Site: brandenburg
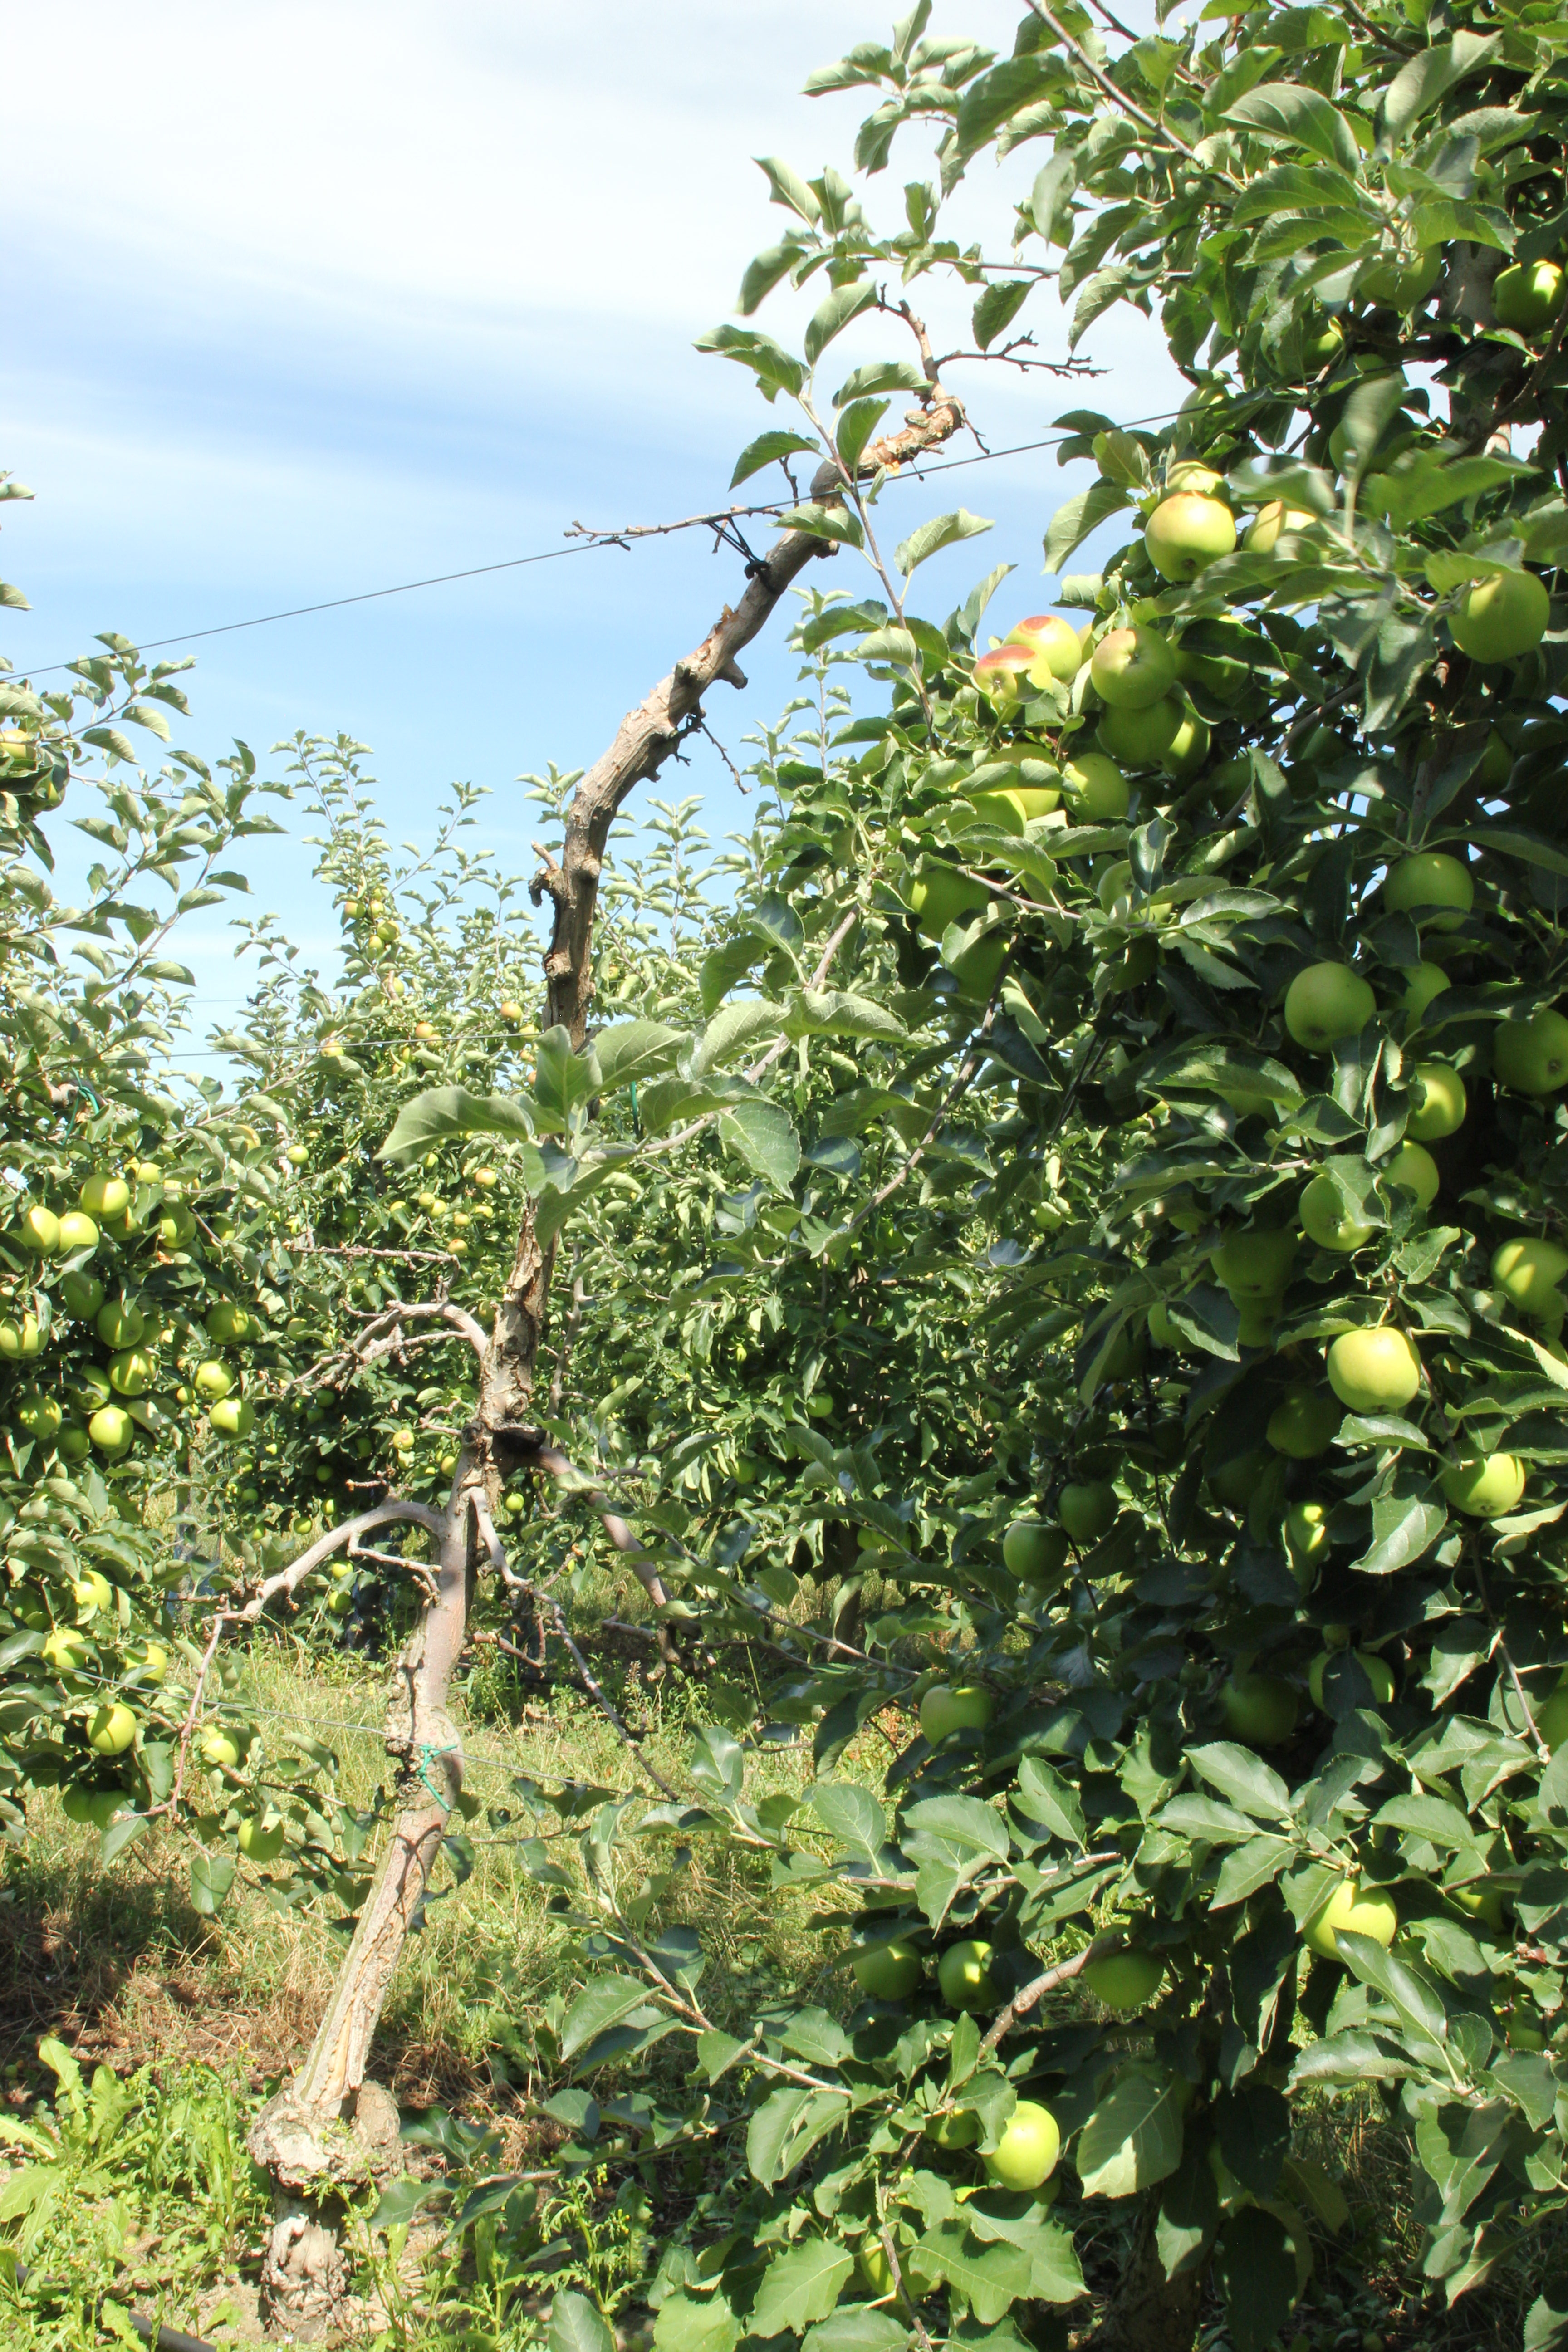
Growth stage (BBCH 77): Development of fruit